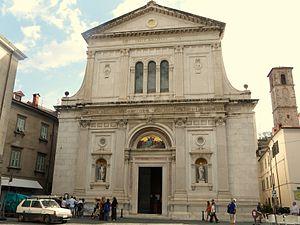
La cathédrale de Pontremoli est une église catholique romaine de Pontremoli, en Italie. Il s'agit d'une cocathédrale du diocèse de Massa Carrare-Pontremoli.
La liste suivante recense les cathédrales en Italie.